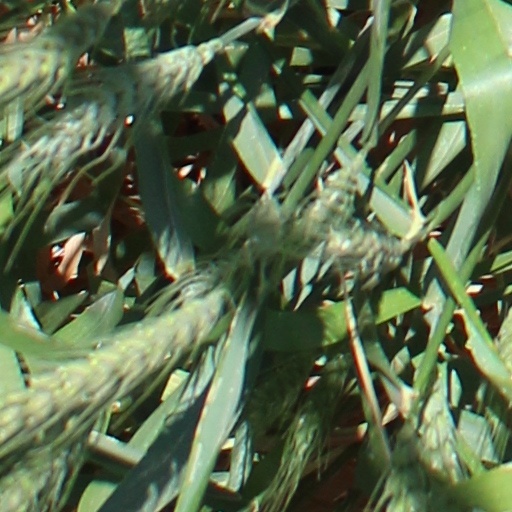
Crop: wheat